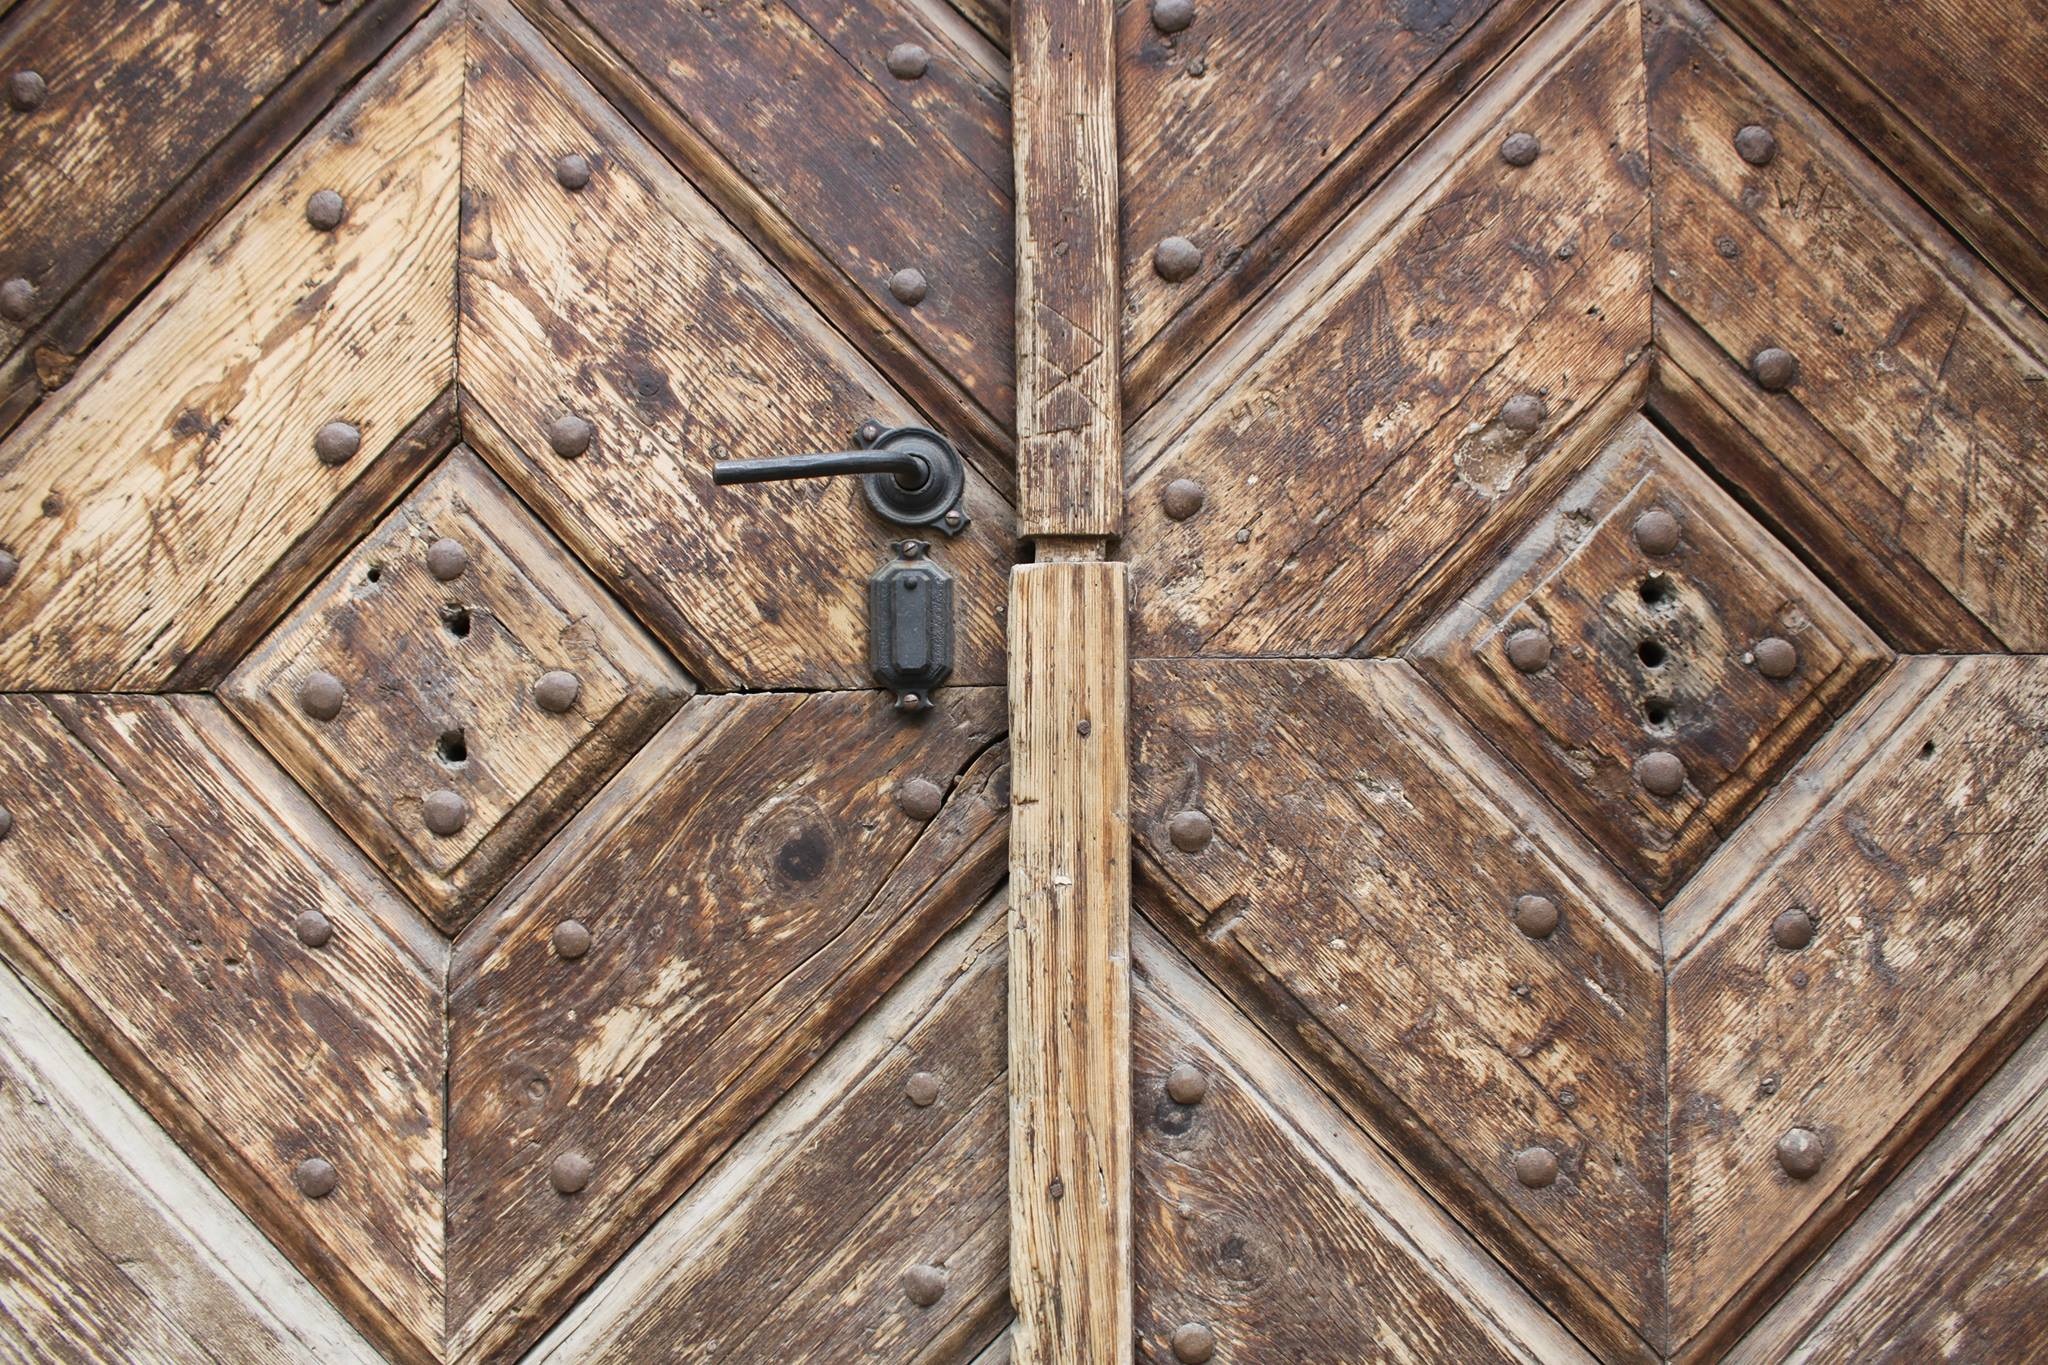
architecture, wood, house, floor, building, old, monument, ceiling, church, old building, door, design, hardwood, symmetry, history, flooring, wood flooring